Nekoda Memorial Gymnasium

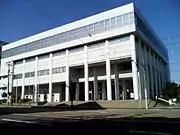
Nekoda Memorial Gymnasium

The gymnasium was built in 1989, in memory of Katsutoshi Nekoda, the volleyball setter. It is the home gymnasium of the JT Thunders, a men's volleyball team in Hiroshima.